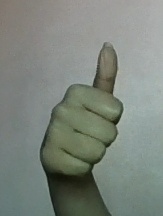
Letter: aleff